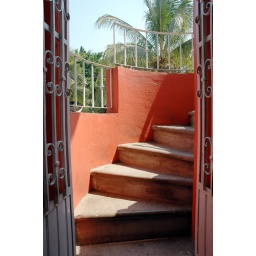
Orange and white steps, with a palm tree, interior stairway, house in Puerto Vallarta, Mexico